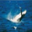
Label: whale